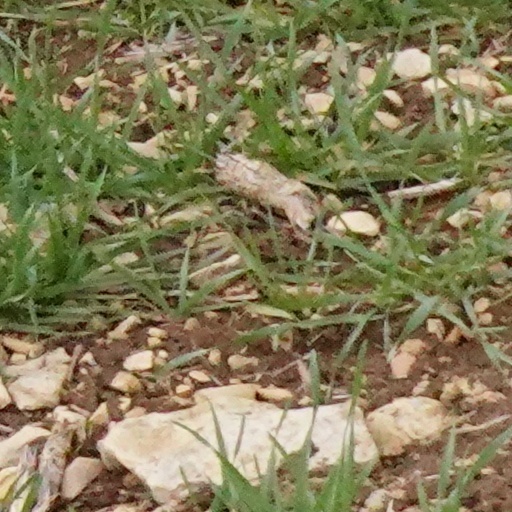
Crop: wheat